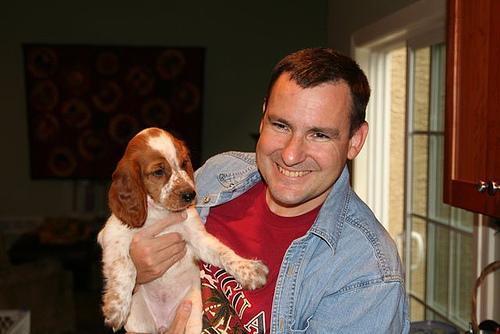
Welsh_springer_spaniel